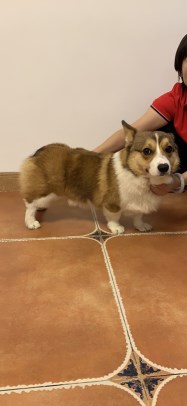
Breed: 2909-n000116-Cardigan